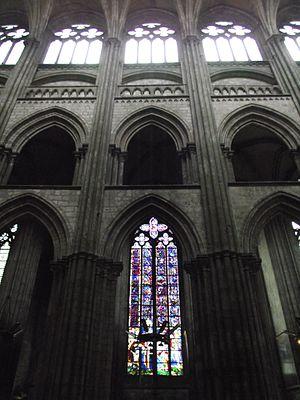
Rouen, Cathédrale Notre-Dame
Gautier de Coutances dit Gautier le Magnifique, est un ecclésiastique anglo-normand de la fin du XIIᵉ et du début du XIIIᵉ siècle.